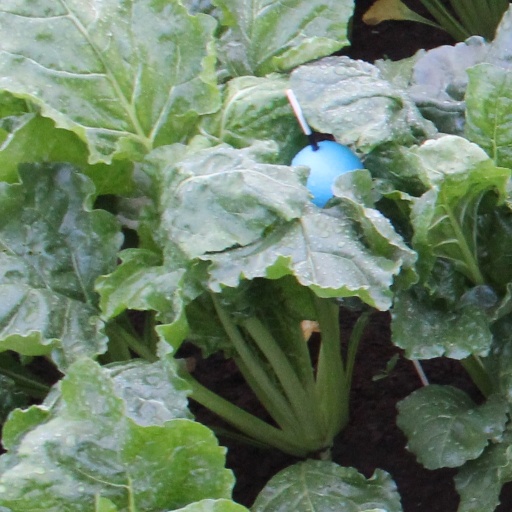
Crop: sugar beet